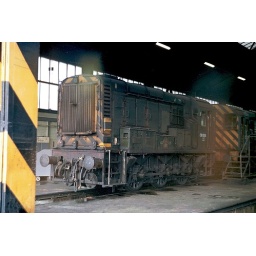
The last green 08. Repainted blue in mid-1980.